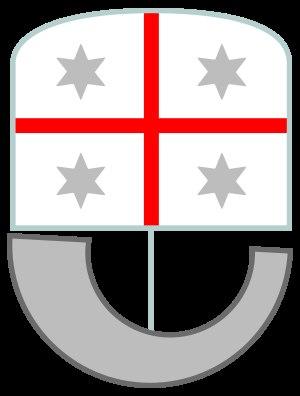
Eugenio Carmi, né le 17 février 1920 à Gênes et mort le 16 février 2016 à Lugano, est un peintre italien contemporain.